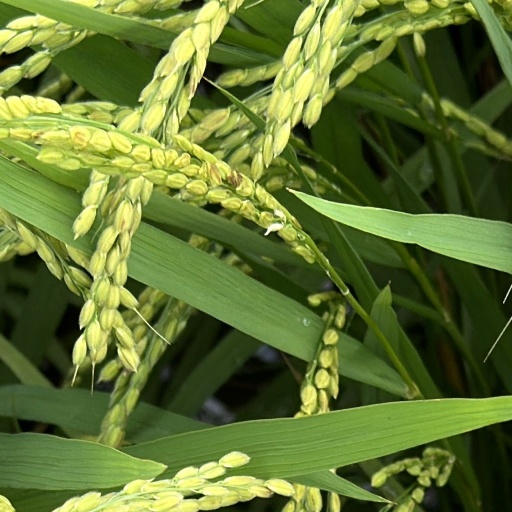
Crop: rice